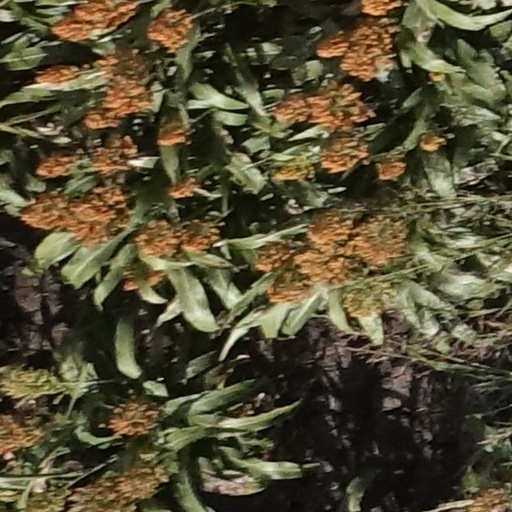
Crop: sorghum